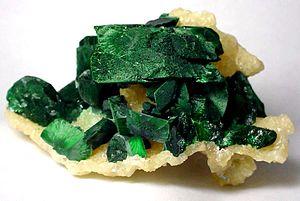
La malachite est une espèce minérale du groupe des carbonates minéraux et du sous-groupe des carbonates anhydres avec anions étrangers de formule Cu₂CO₃(OH)₂,